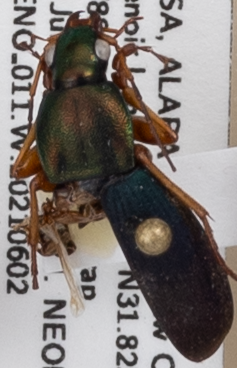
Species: Chlaenius aestivus
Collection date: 2021-06-02
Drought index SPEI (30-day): -0.608
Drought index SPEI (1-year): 1.382
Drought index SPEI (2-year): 1.69